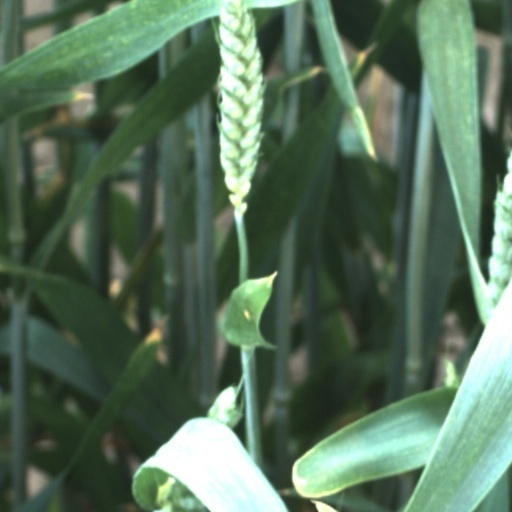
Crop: wheat